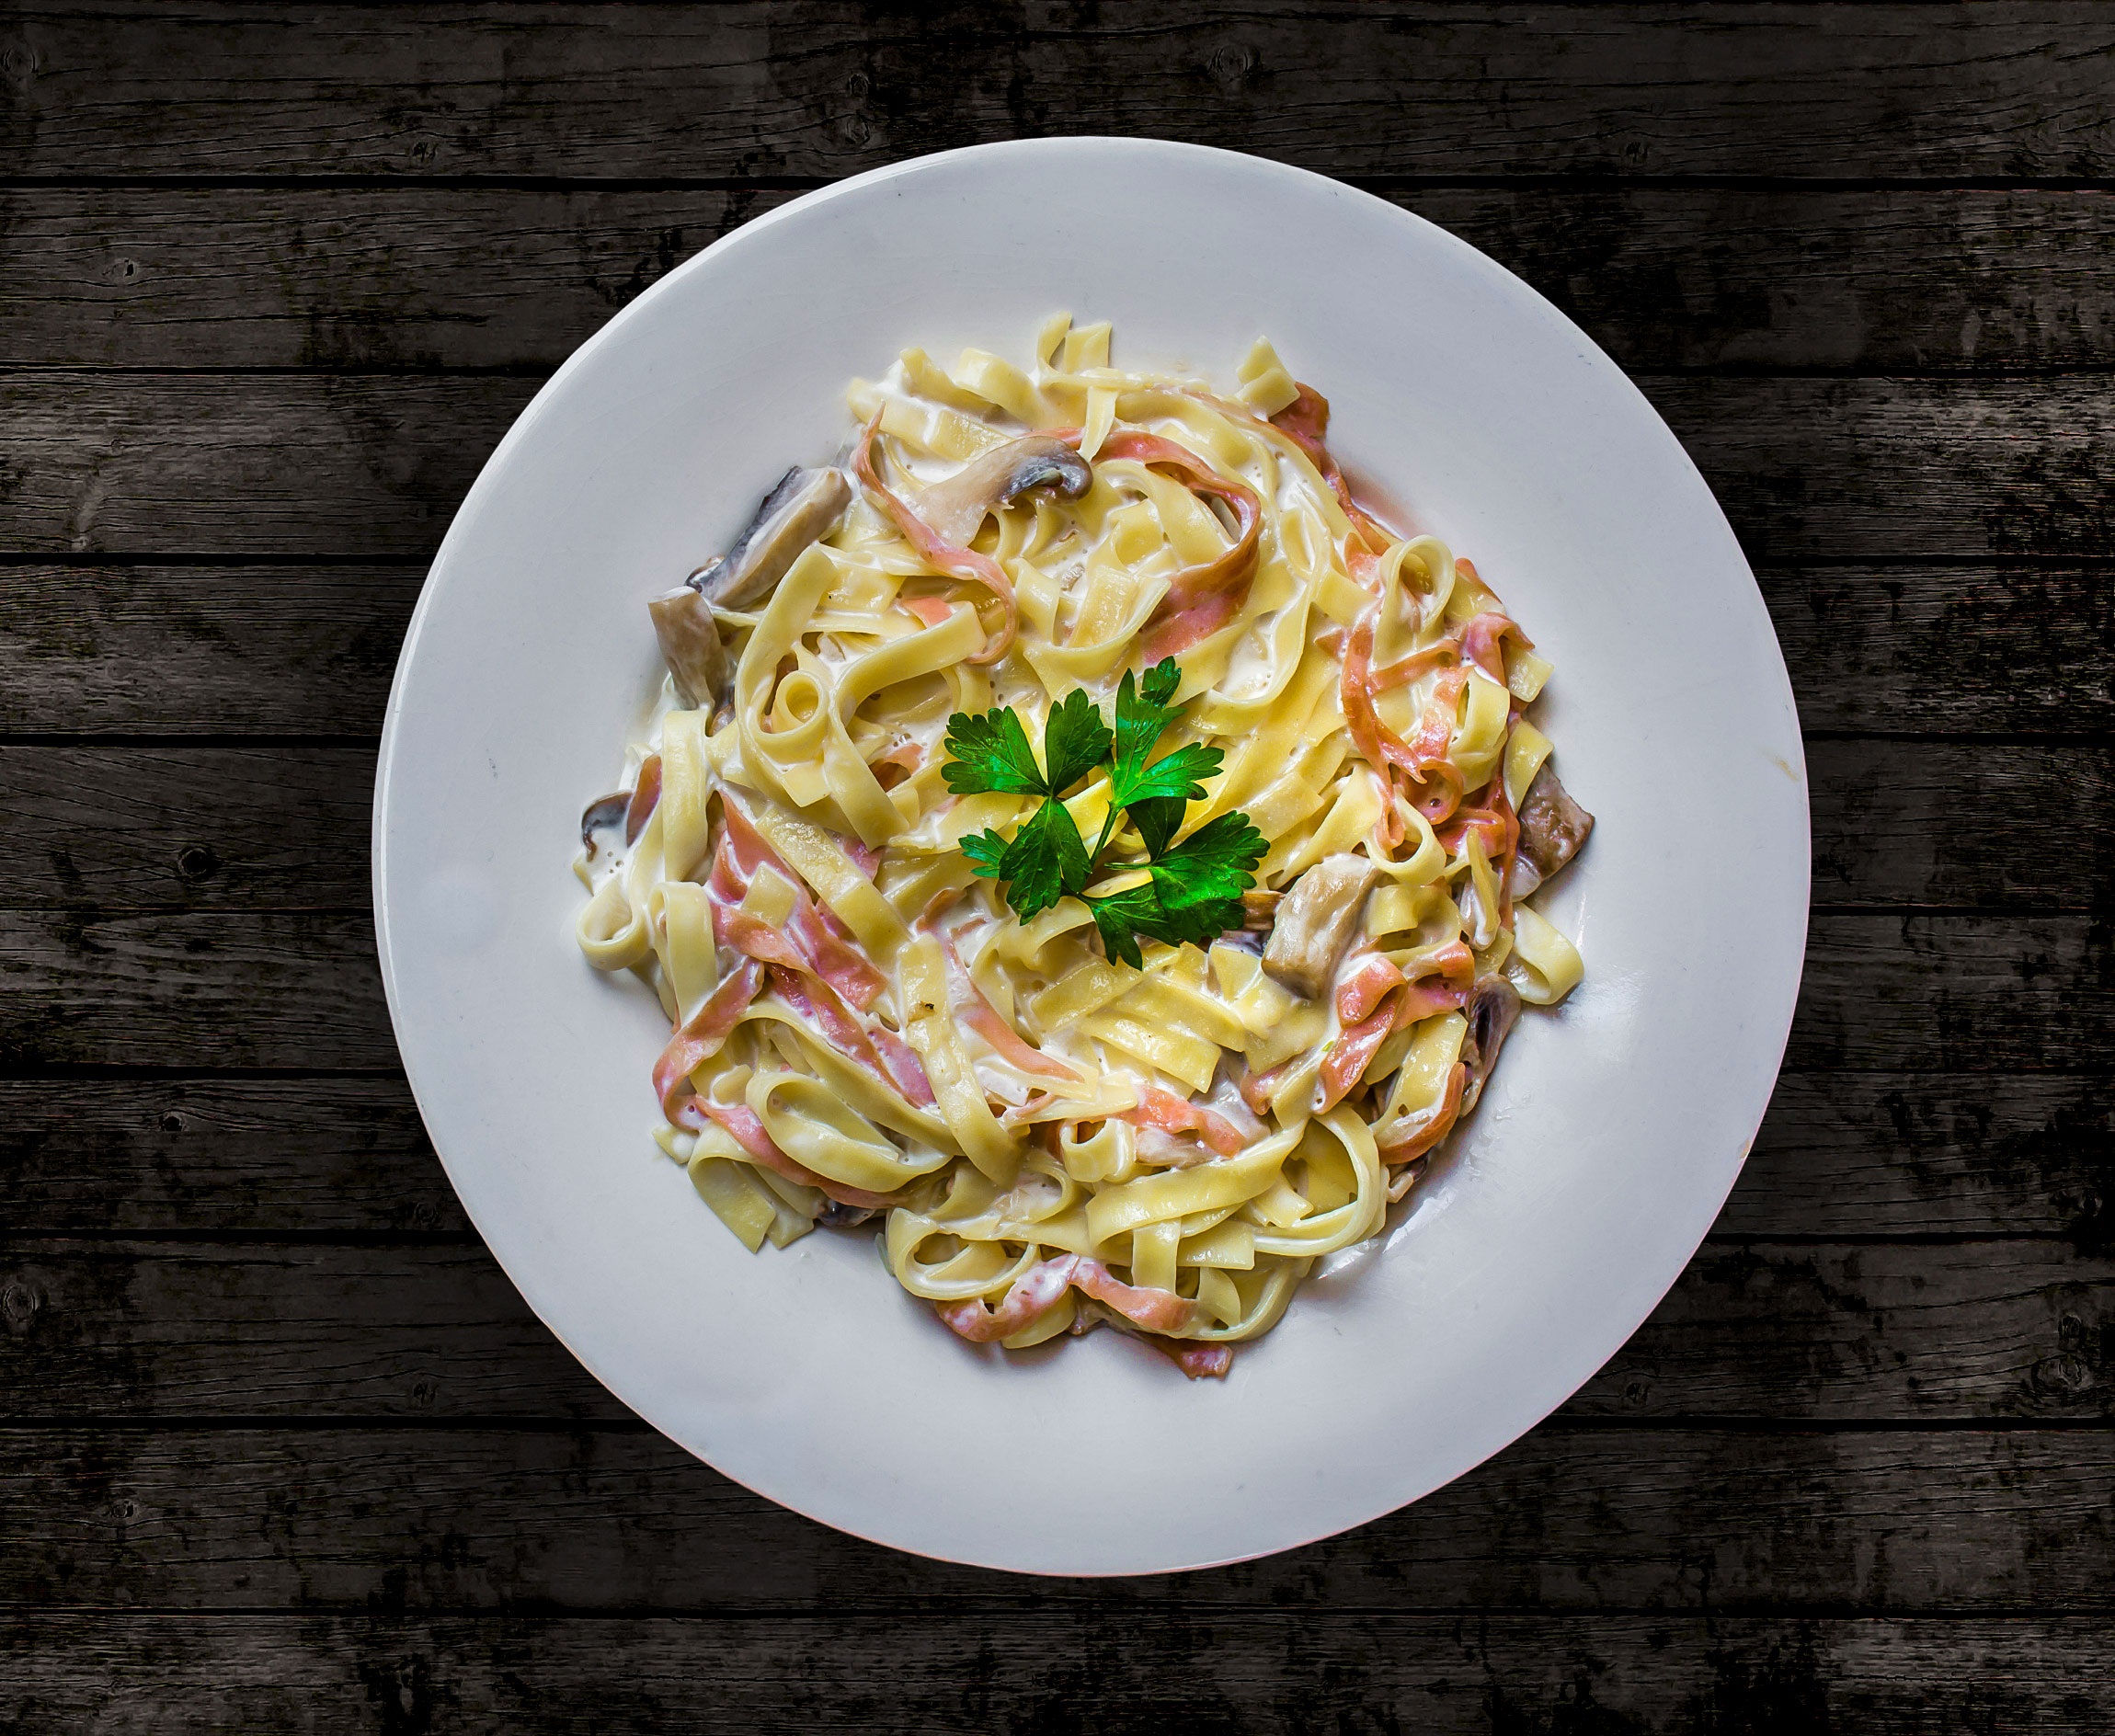
dish, food, produce, vegetable, plate, cuisine, pasta, top view, mushrooms, spaghetti, vegetarian food, ham, italian food, tagliatelle, good food, carbonara, macaroni, european food